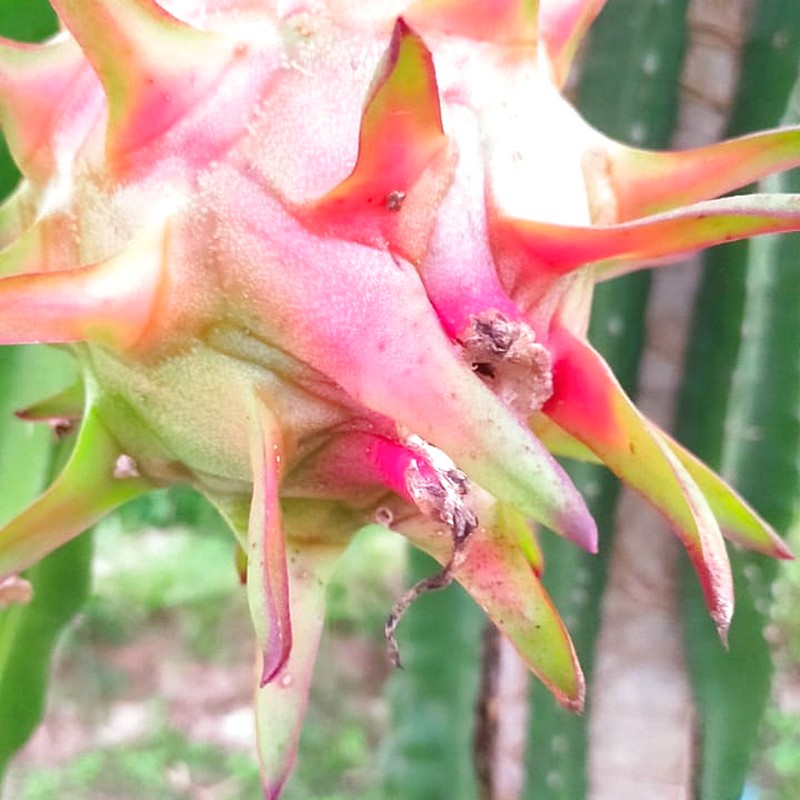
Label: Mature Dragon Fruit